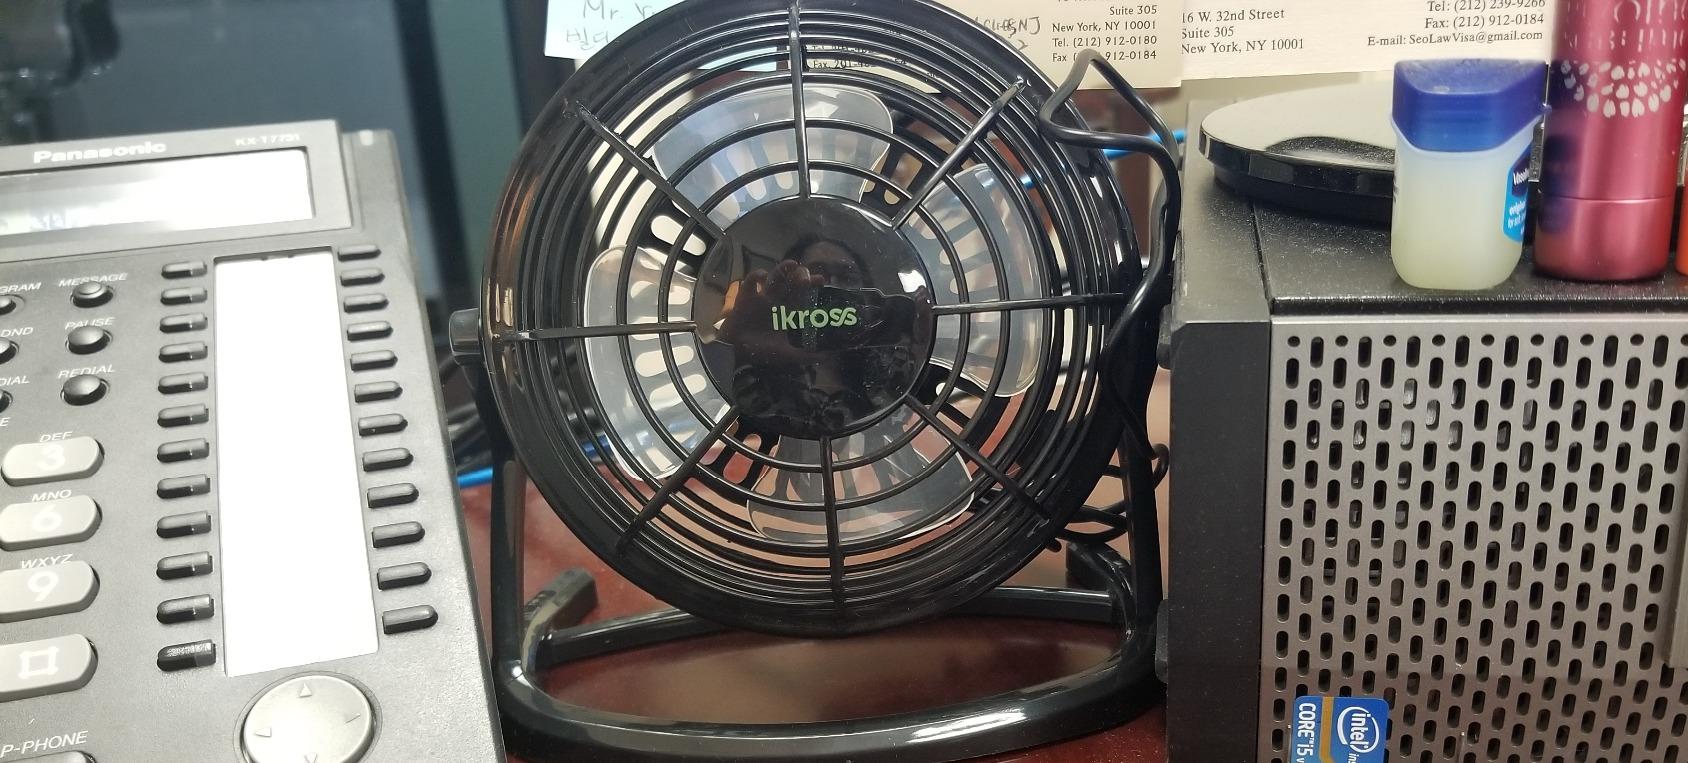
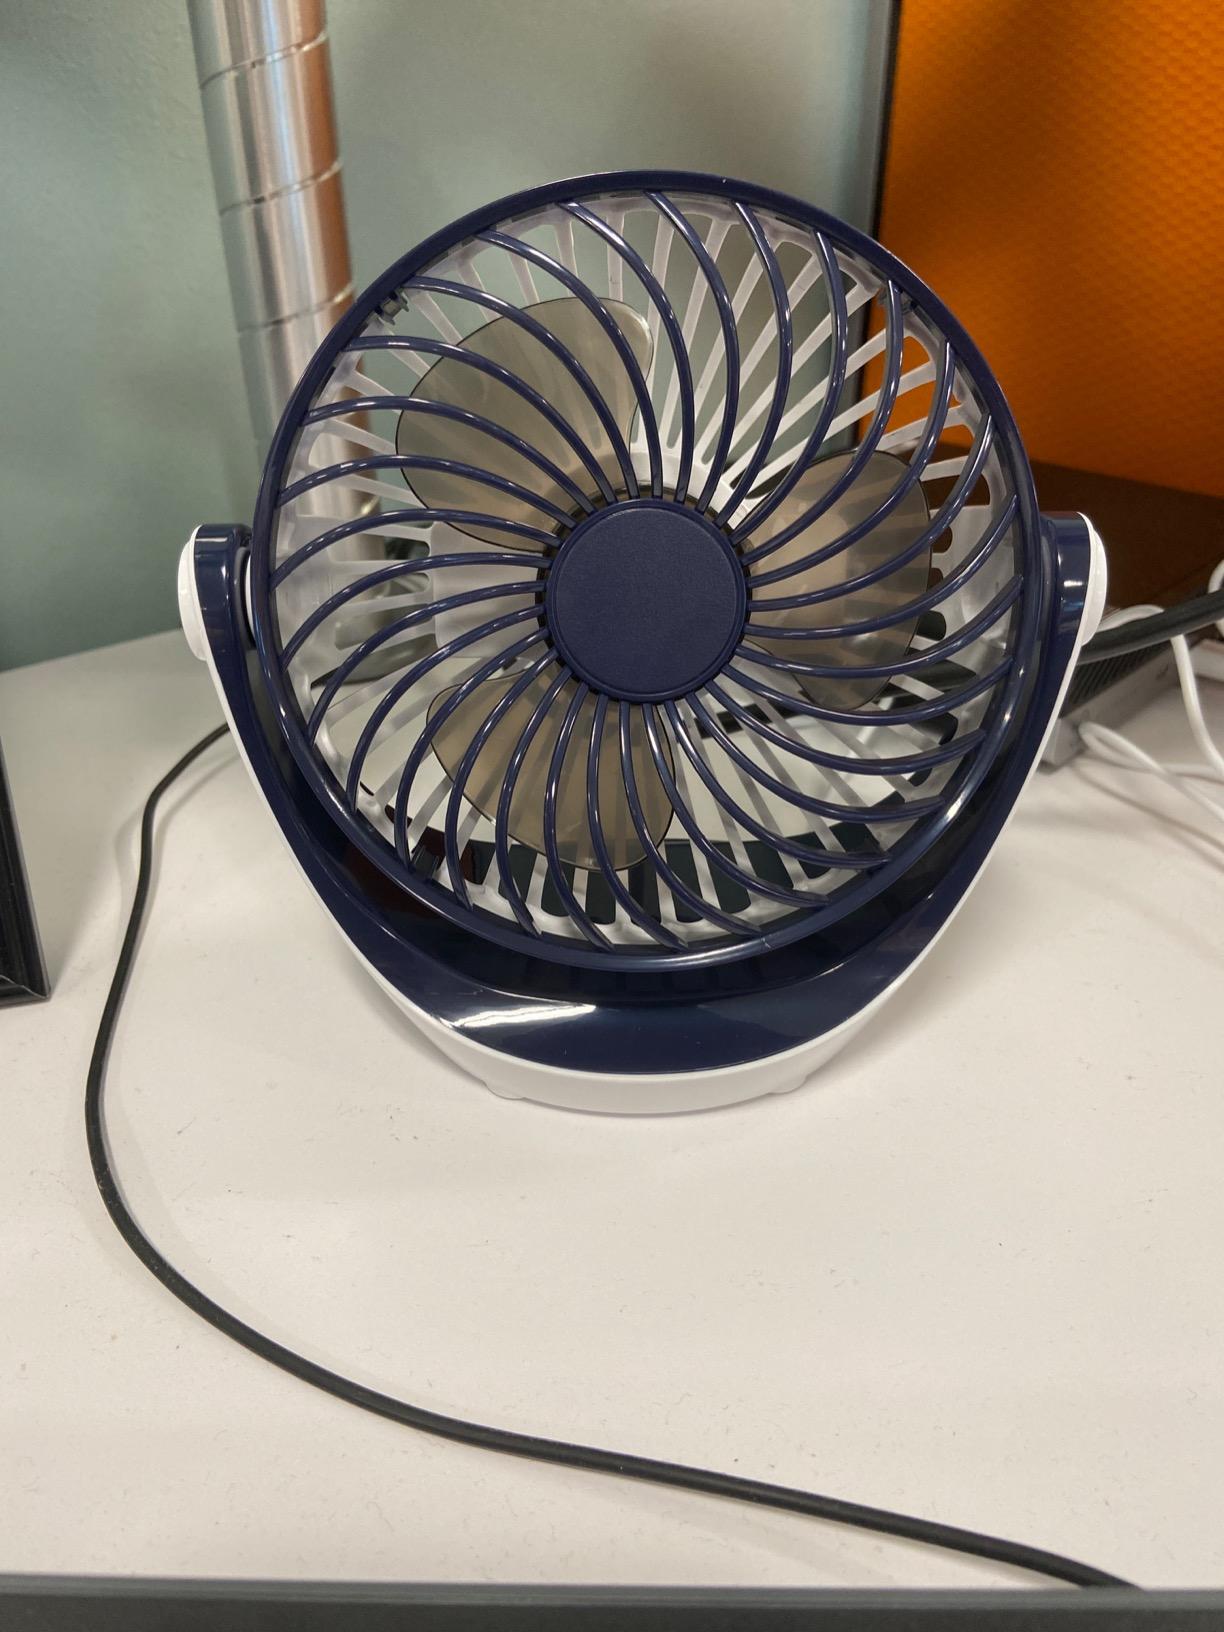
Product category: fan
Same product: no